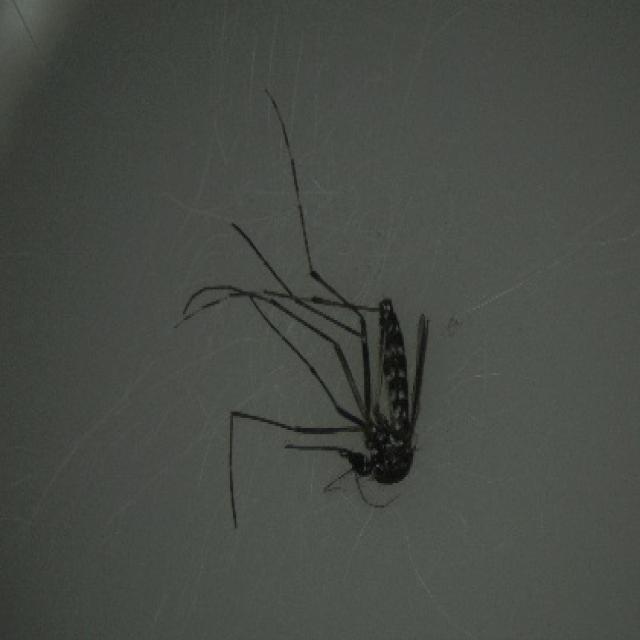
Species: aedes_albopictus